History of Delaware

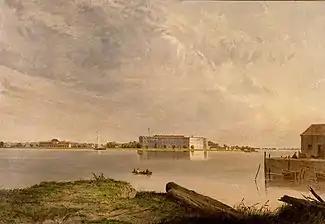
"Fort Delaware", painted circa 1870 by Seth Eastman.

By 1862, Fort Delaware, a harbor defense facility that was located on Pea Patch Island in the Delaware River and had been designed by chief engineer Joseph Gilbert Totten circa 1819, was pressed into service as a prison for Confederate prisoners of war, political prisoners, federal convicts, and privateer officers. The first prisoners of war (POWs) were confined in the fort's interior in casemates, empty powder magazines, or one of two small rooms in the sally port. The first general from the Confederate States of America to be housed at the fort was Brig. Gen. J. Johnston Pettigrew.